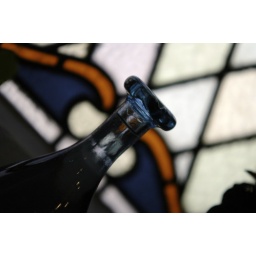
Bottle in front of church window